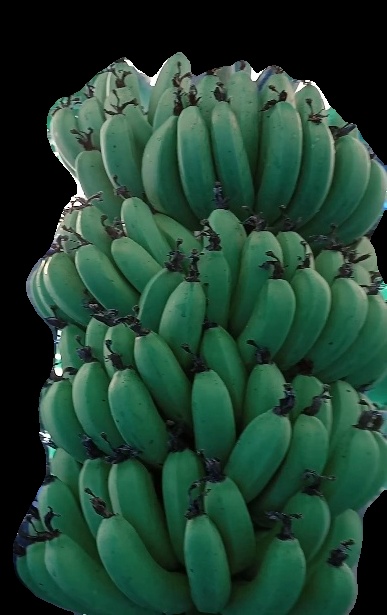
Variety: pachbale
Grade: grade1